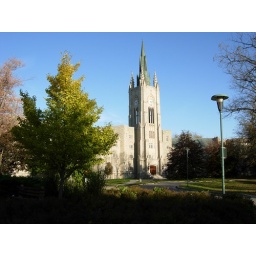
Middlesex college at UWO on a sunny day. I like the fresh green color of the tree in the foregournd.